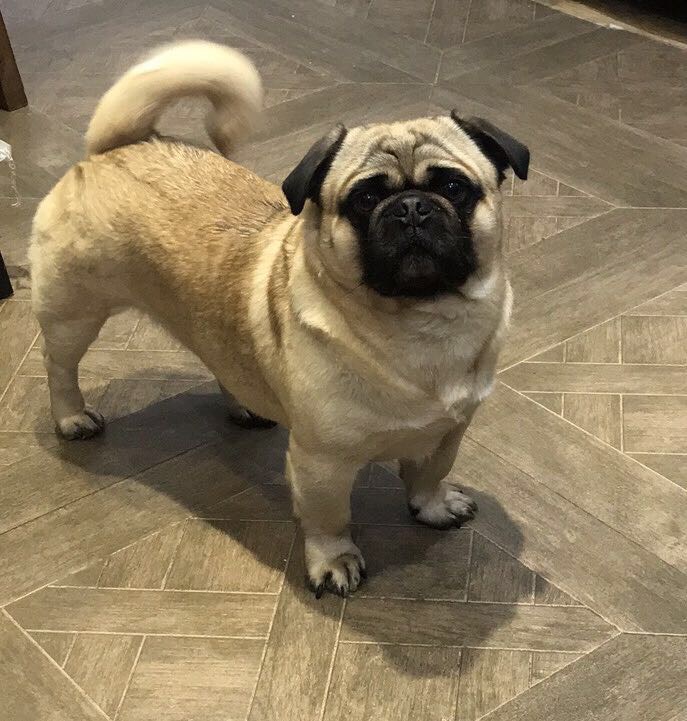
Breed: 798-n000130-pug